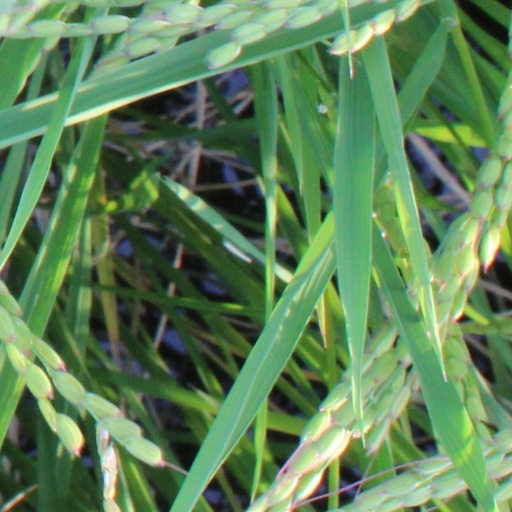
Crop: rice